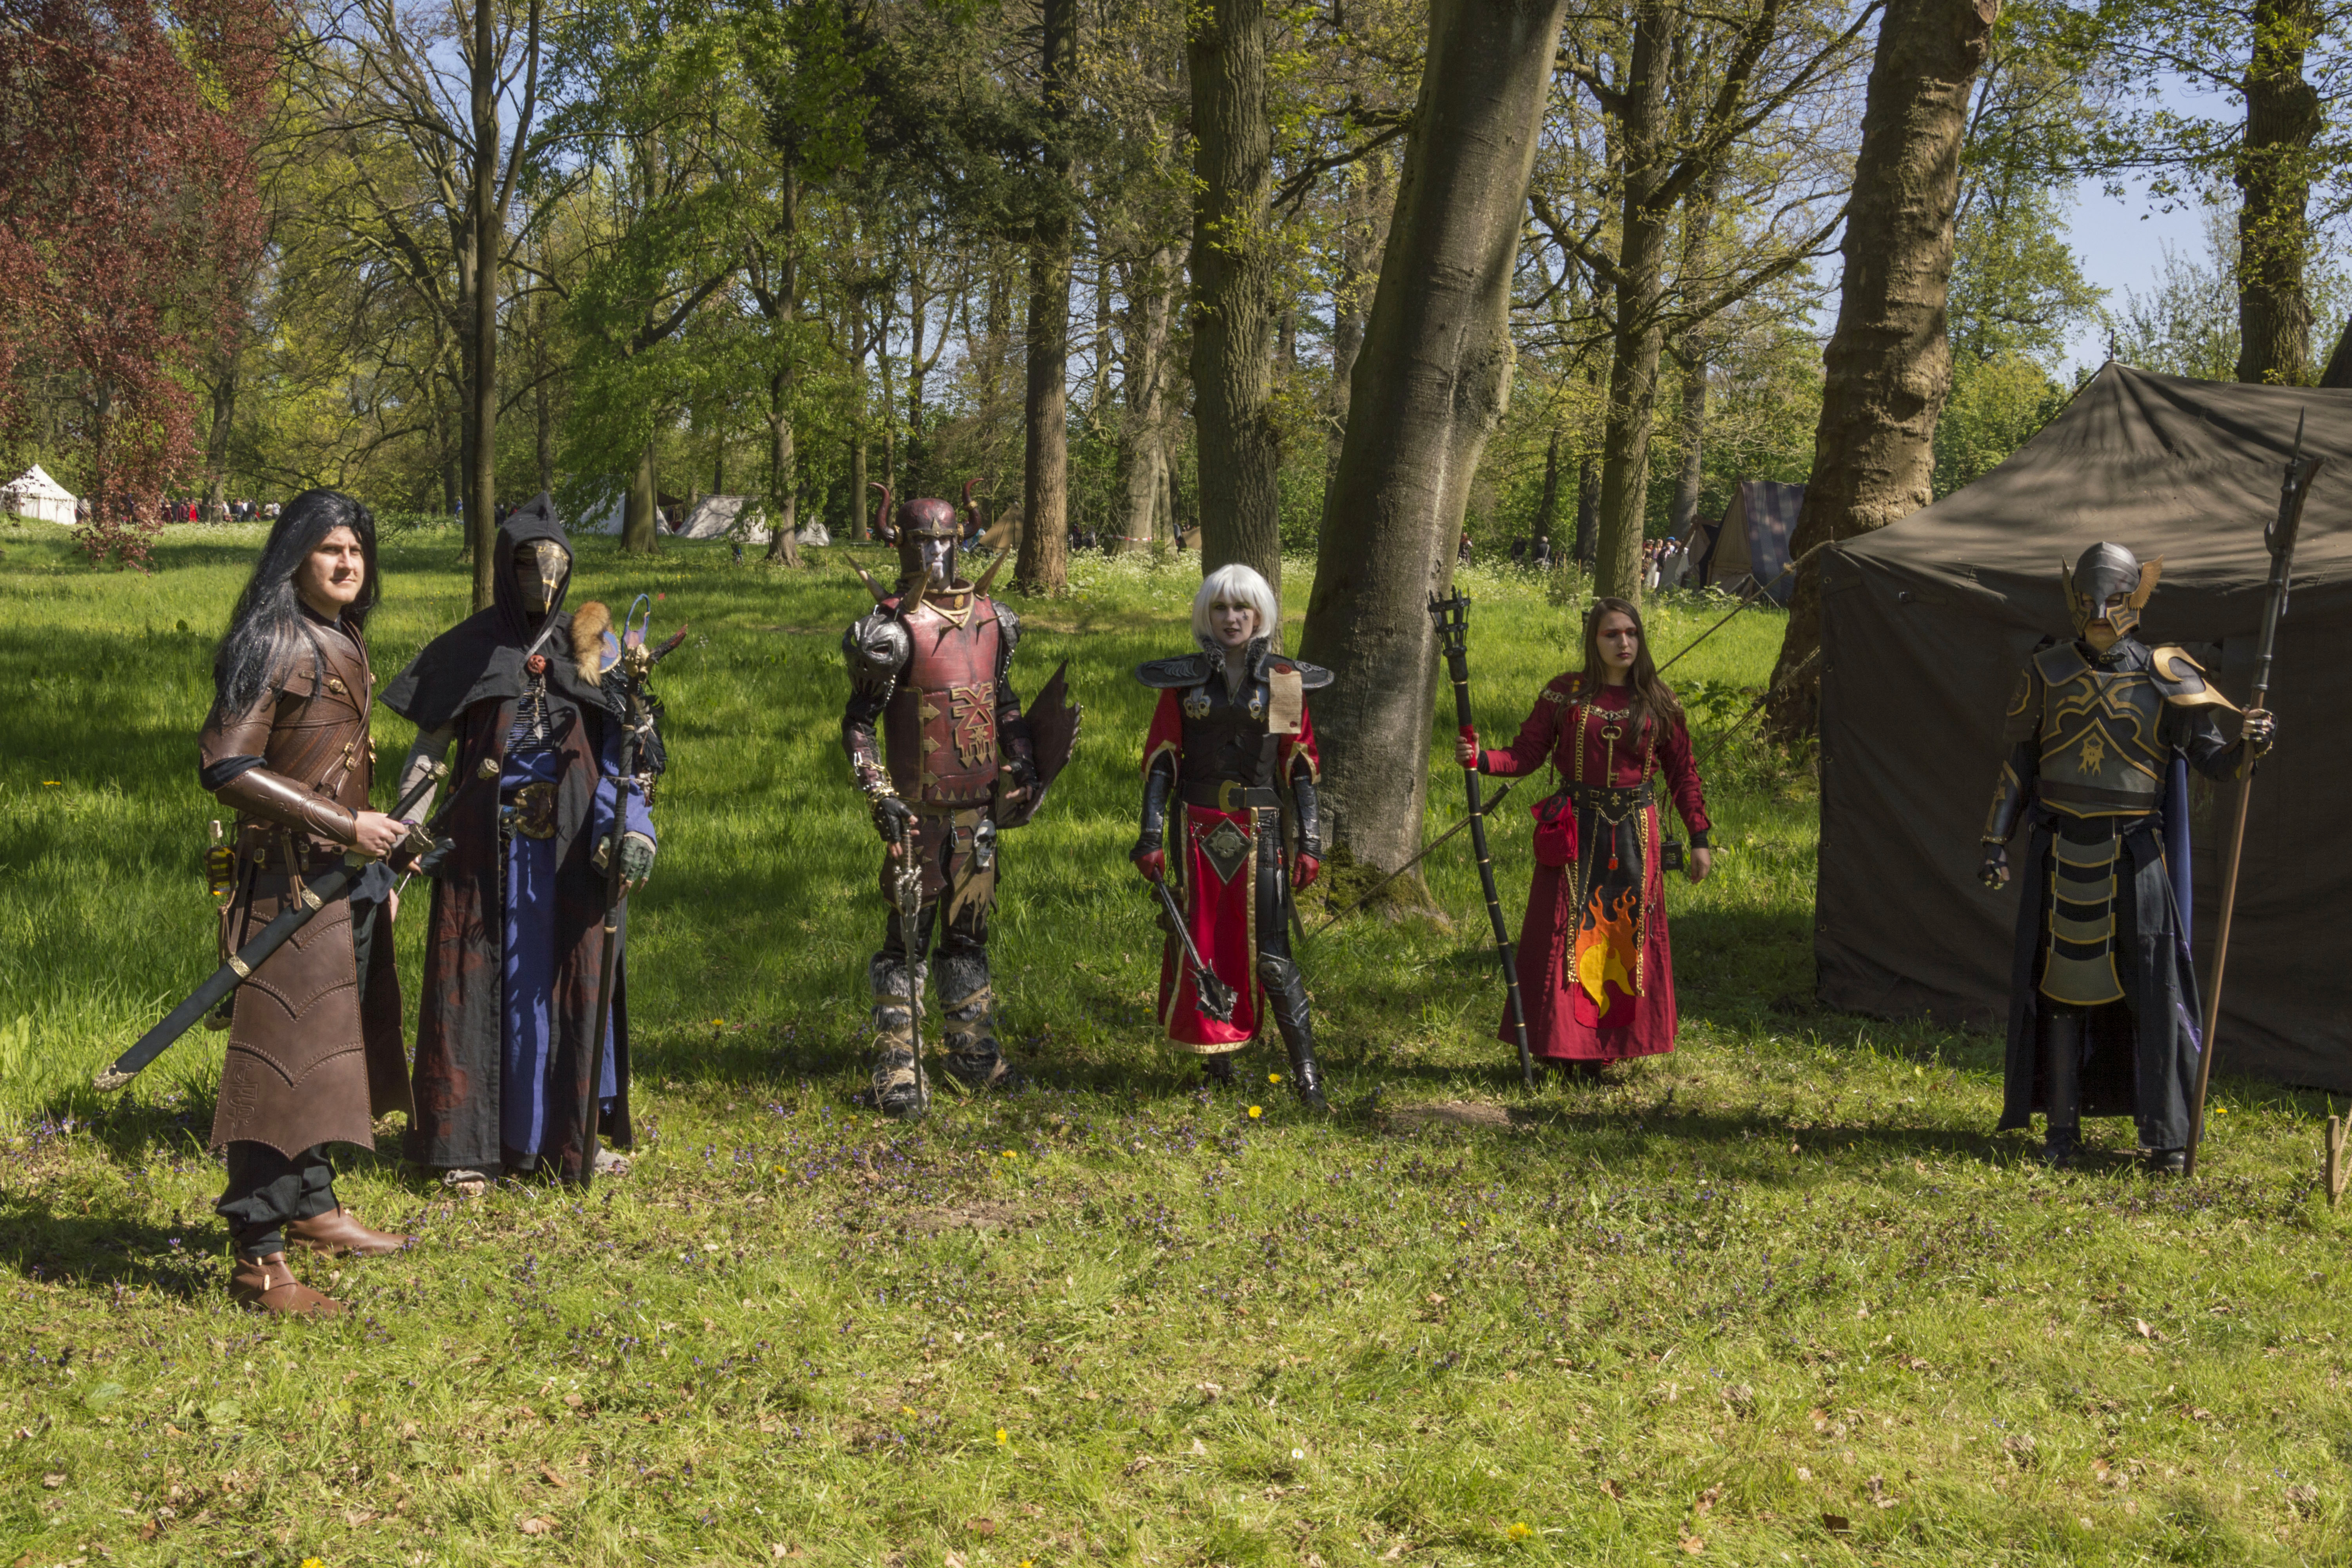
outdoor, people, photography, van, photo, nikon, cosplay, holland, festival, nederland, netherlands, de, fun, dutch, outdoorphotography, picture, photograph, fotos, foto, fotografie, pd, event, woodland, costume, kasteel, middle ages, paulvandevelde, pdvandevelde, padagudaloma, dordrecht, nederlandinfotos, eventphotography, evenementenfotografie, pvdvfotografie, pdvandeveldedordrecht, nederlandsefotografie, dutchphotogaraphy, totallydutch, fotografienederland, hollandsefotografie, fotografieholland, velde, haarzuilens, dehaar, elfia, eff, kasteeldehaar, elffantasyfair, elfiahaarzuilens, elfia2014, eff2014